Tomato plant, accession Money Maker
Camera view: bottom (45 deg); turntable rotation: 0 degrees
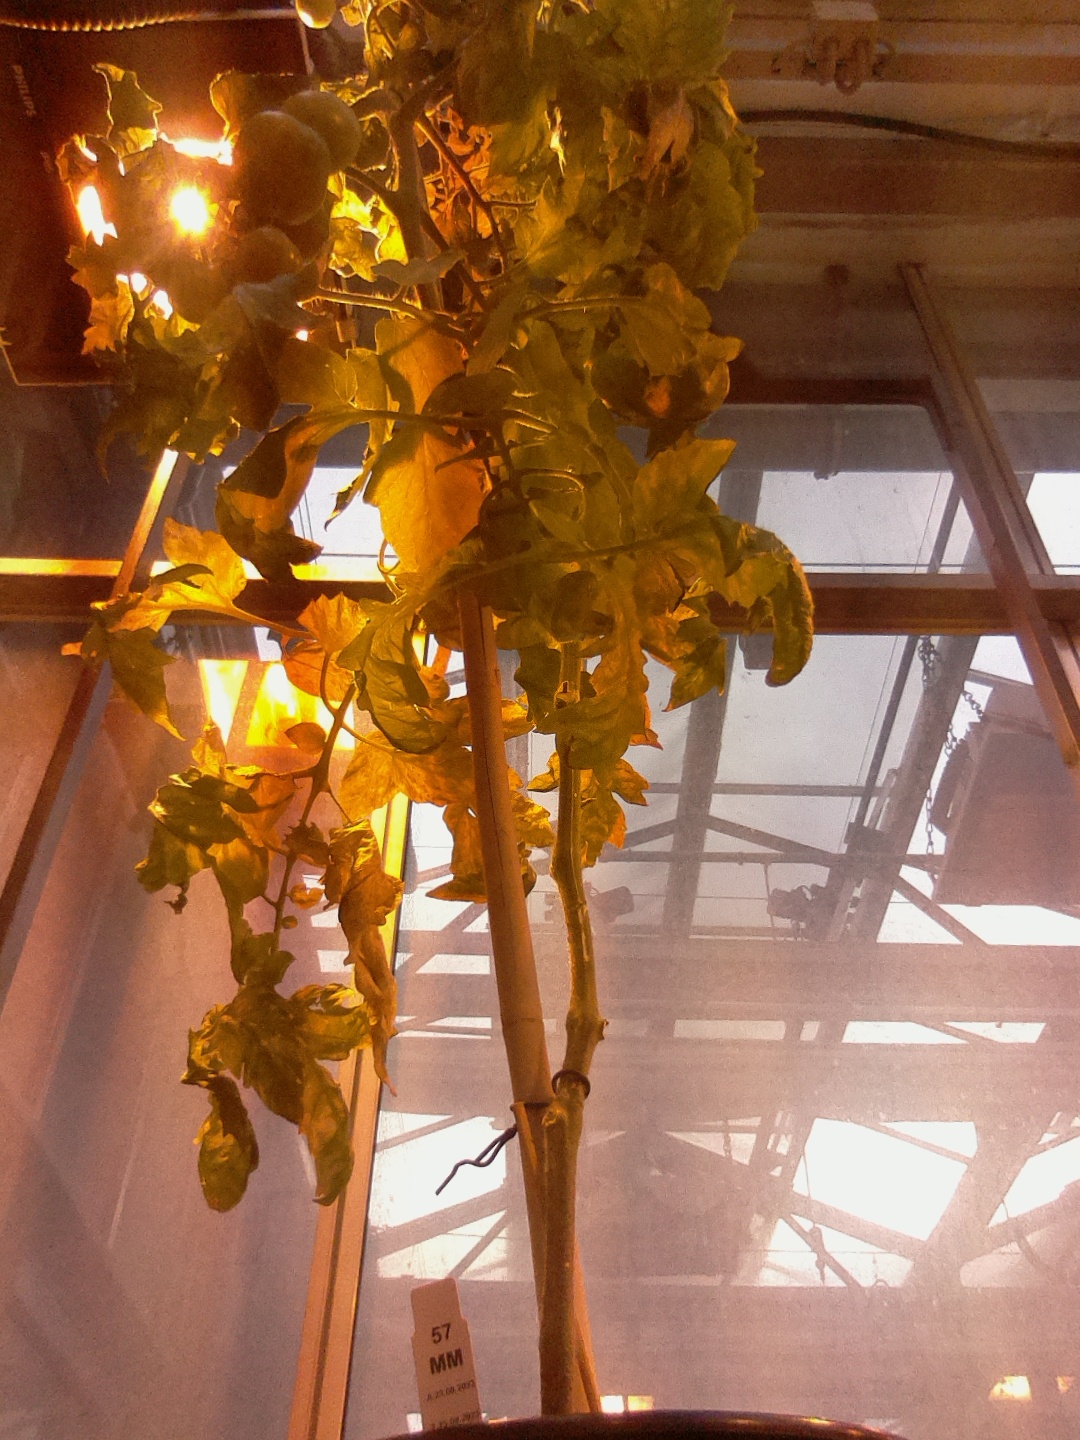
BBCH growth stage 79: 90% -100% of final fruit size